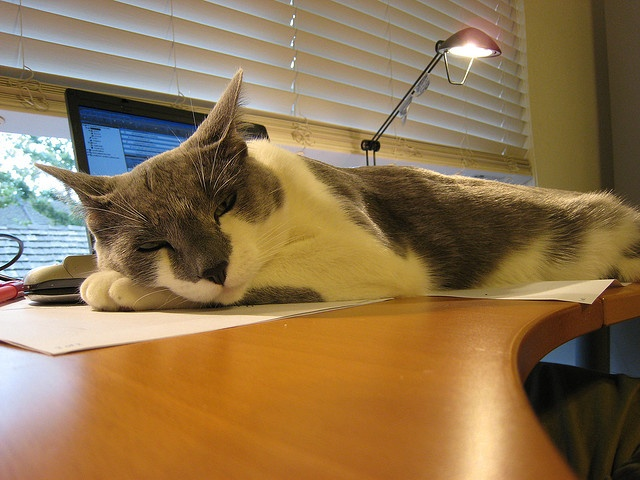
A gray and white cat laying on top of a wooden desk.
A cat laying on a desk beside a laptop.
A cat laying on papers on a workstation.
A cat napping on a wooden desk with a computer on it.
A cat is lying on the top of a desk and is falling asleep.